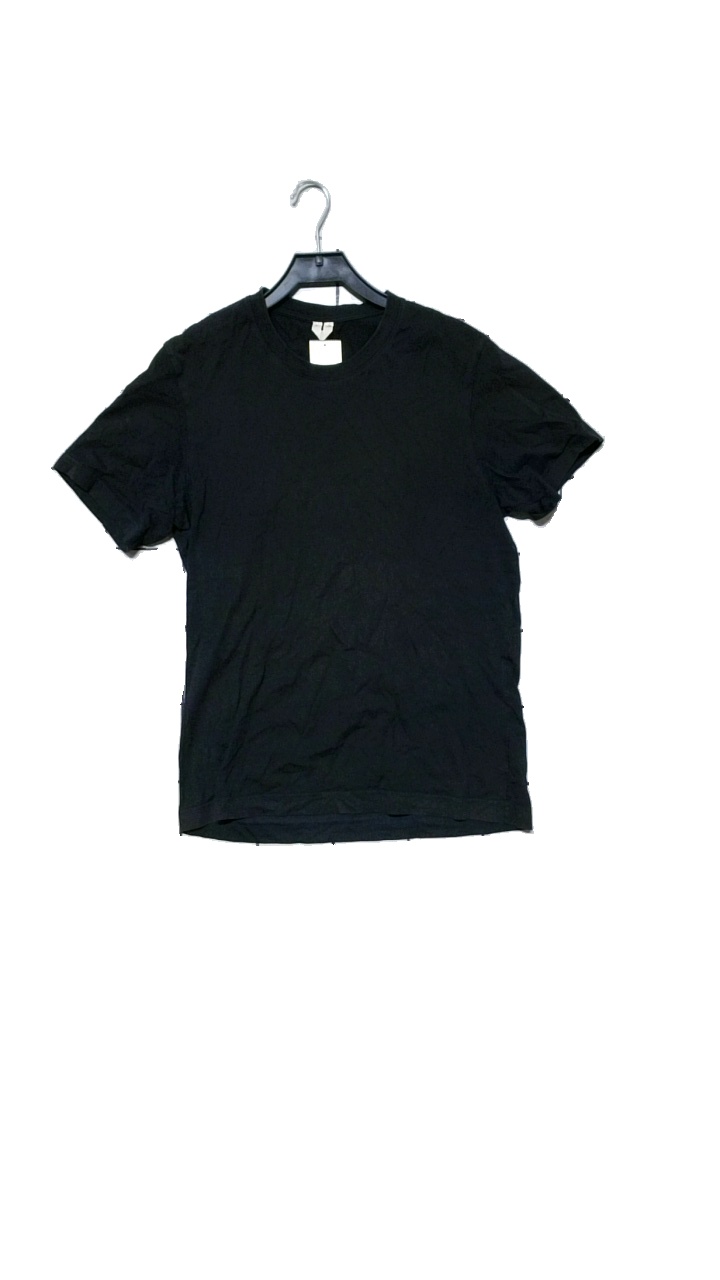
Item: T-shirt (Men)
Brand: Arket
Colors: Blue
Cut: Regular, C-collar
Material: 100% cotton
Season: All
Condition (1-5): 4
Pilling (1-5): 4
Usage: Reuse
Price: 100-150